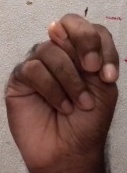
ASL sign: N